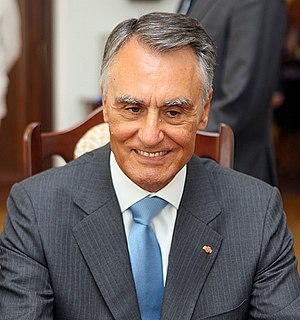
Aníbal Cavaco Silva
Aníbal Cavaco Silva
Aníbal António Cavaco Silva er en portugisisk politiker, der var Portugals præsident fra 2006 til 2016.